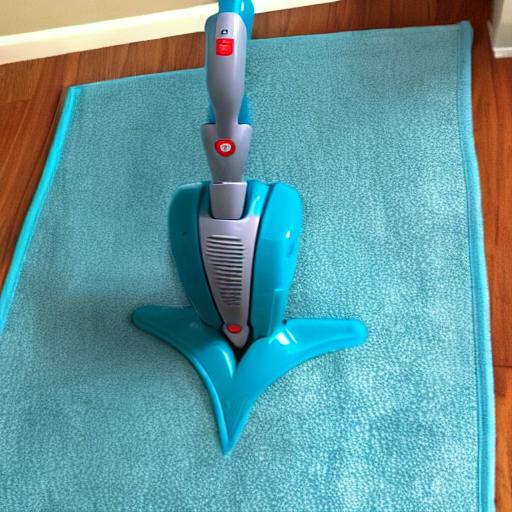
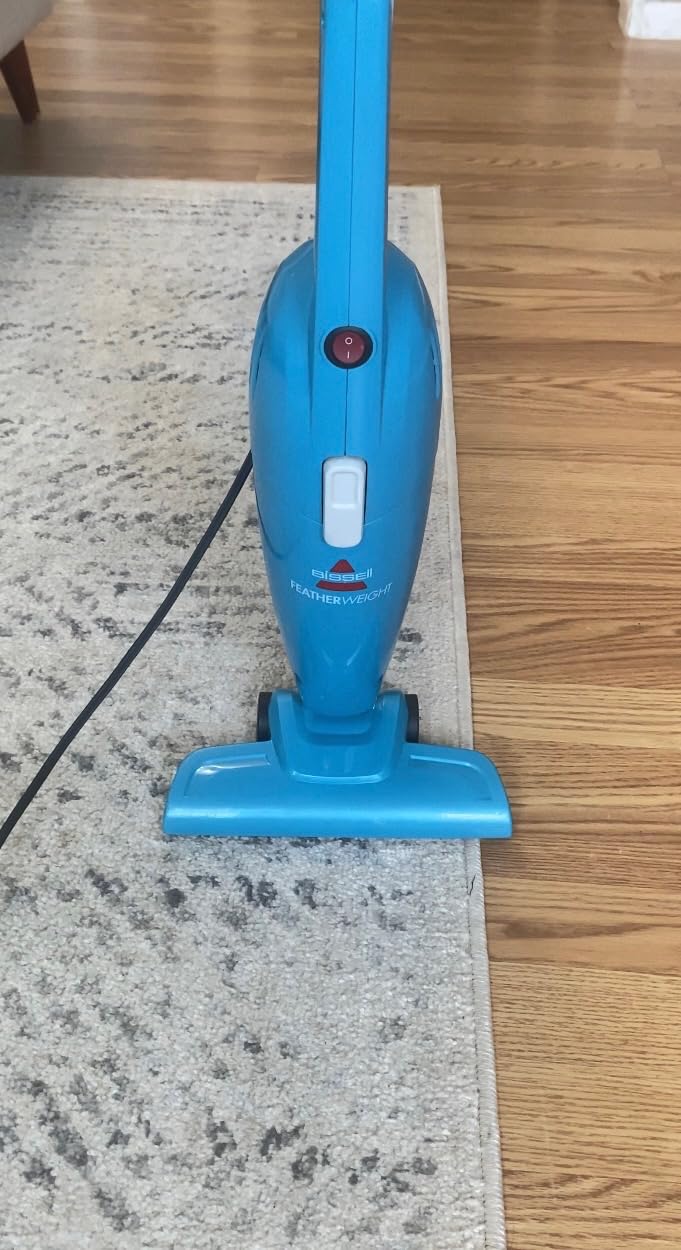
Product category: items_vacuum
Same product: no